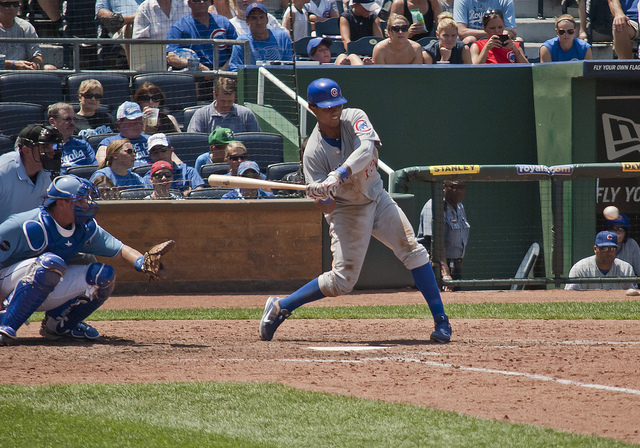
cầu thủ đánh bóng đang vung gậy để đánh bóng